LeapFrog Enterprises

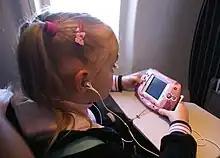
A girl with a Leapster

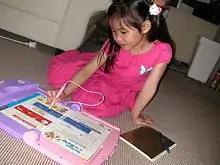
A girl with a LeapPad

LeapFrog co-founder Michael Wood became the company's chief executive officer in early 2002. In July, LeapFrog went public on the New York Stock Exchange under the ticker symbol LF. Knowledge Universe retained majority control of the company following the initial public offering. Sega Toys and Benesse also began producing LeapFrog toys localized for the Japanese market in 2002. The Leapster was released in October 2003. LeapFrog products were sold in more than 25 countries by that year. Tom Kalinske was appointed LeapFrog chief executive officer following Michael Wood's retirement in February 2004. Kalinske had previously served as LeapFrog's chief executive officer from the company's acquisition by Knowledge Universe in 1997 until early 2002. Wood was retained as the company's chief creative officer. Jeffrey G. Katz replaced Kalinske as LeapFrog chief executive officer in 2006. Katz was previously the founding chairman and chief executive officer of Orbitz and had served on the LeapFrog board for a year prior to becoming the chief executive officer of LeapFrog. Kalinske remained vice chairman of LeapFrog.